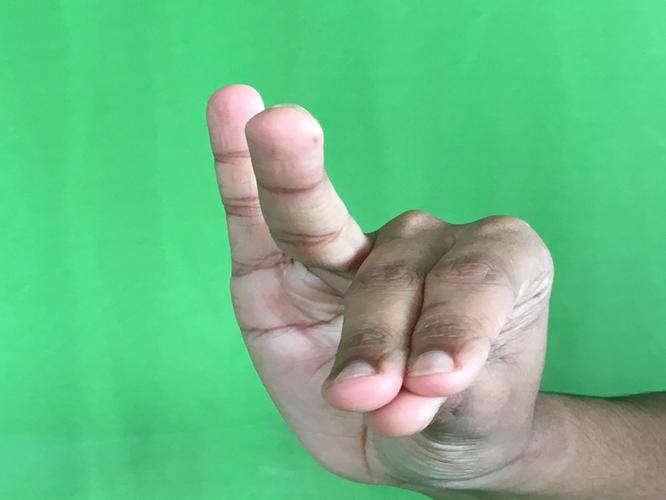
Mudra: Katakamukha_1
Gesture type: single_hand